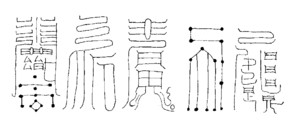
Ge Hong 葛洪, géhóng, nom public Zhichuan, surnom Baopu Zi, est un lettré chinois et auteur prolifique dont beaucoup de textes ne nous sont pas parvenus. Il est essentiellement connu pour l’intérêt qu’il porta à la poursuite de l’immortalité taoïste et ses recherches sur les techniques censées y mener, exposées dans le Baopuzi. Ce livre a eu une grande influence sur le développement de l’alchimie chinoise, de la pratique et de la pensée taoïste, et reste de nos jours un ouvrage de référence pour leur étude, malgré son abord ardu et l’aspect difficilement interprétable d’une partie de son contenu. Il offre également un intérêt philosophique et documentaire sur la société de l’époque.
Les Cinq montagnes sacrées de Chine correspondant aux cinq points cardinaux chinois sont :
Les talismans, habituellement utilisés en conjonction avec des incantations et des registres, sont des pièces de bois ou de métal, plus récemment de papier coloré couverts de signes figuratifs ou de symboles abstraits, écrits à l’encre noire ou rouge. Dans les milieux taoïstes, ils étaient vus comme des écrits d’origine céleste, des édits du monde spirituel ou des ordres venant d’une divinité, aptes à faire trembler les fantômes et les démons et à les maintenir sous contrôle.